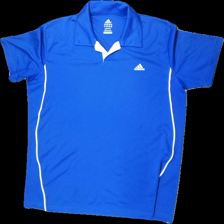
View: front
Type: Training top
Category: Men
Brand: Adidas
Colors: Blue, White
Material: 100% Polyester
Pattern: Other
Cut: Regular
Size: 42
Trend: Sports
Damage: Pulled threads
Damage location: middle center
Price range: 50-100
Recommended usage: Reuse
Description: Blue sports t-shirt with white details